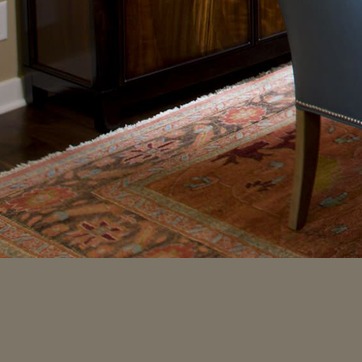
Material: carpet